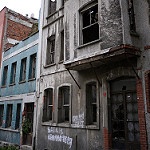
Label: buildings